Football Frenzy

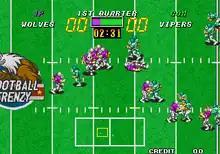
Gameplay screenshot

"Football Frenzy" is an American football game similar to "Touch Down Fever" and other similar golf titles from the era, where players compete in matches against either AI-controlled opponents on a single-player tournament mode or against other human players in a two-player versus mode. Most of the rules from the sport are present in the title, following the same basic gameplay featured in other football simulators including the ability of tackling players and lob the oval-shaped football into the goalpost, though the game provides a faster pace and a more arcade-style approach of the sport instead. When playing solo, players compete against seven rival teams by choosing any of the ten selectable teams in order to become champion of the season. Due to the lack of an NFL license, all of the teams featured are fictional. If a memory card is present, the players are allowed to save their progress and resume into the last match the game saved at.